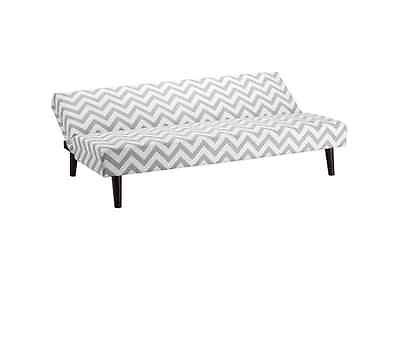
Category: sofa